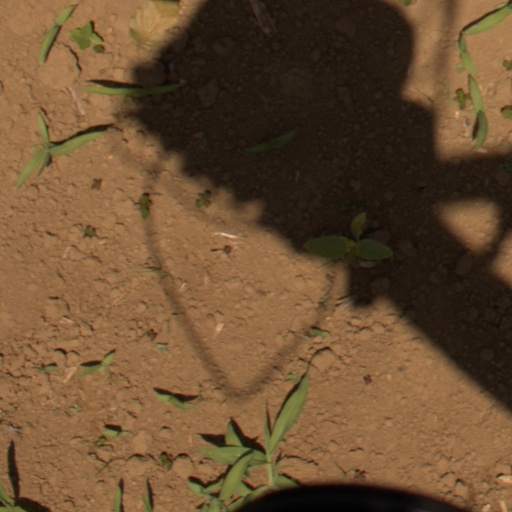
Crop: Jerusalem artichoke